Selmun Palace

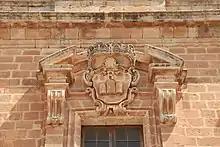
Coat of arms of the Monte della Redenzione degli Schiavi on the palace's façade

Selmun Palace was built by the Monte della Redenzione degli Schiavi, a charity that was founded during the reign of Grand Master Alof de Wignacourt in 1607 to finance the redemption of Christians enslaved by Ottomans or Barbary corsairs. The site of the villa originally contained a coastal lookout post, and it was part of a large estate which also included the Mistra Gate. The estate had been left to the "Monte di Redenzione" by the noblewoman Caterina Vitale upon her death in 1619. The villa used to be rented out to knights of the Order of Saint John as a place to relax and hunt wild rabbits, which were commonly found in the area. The rent money contributed to the redemption fund.